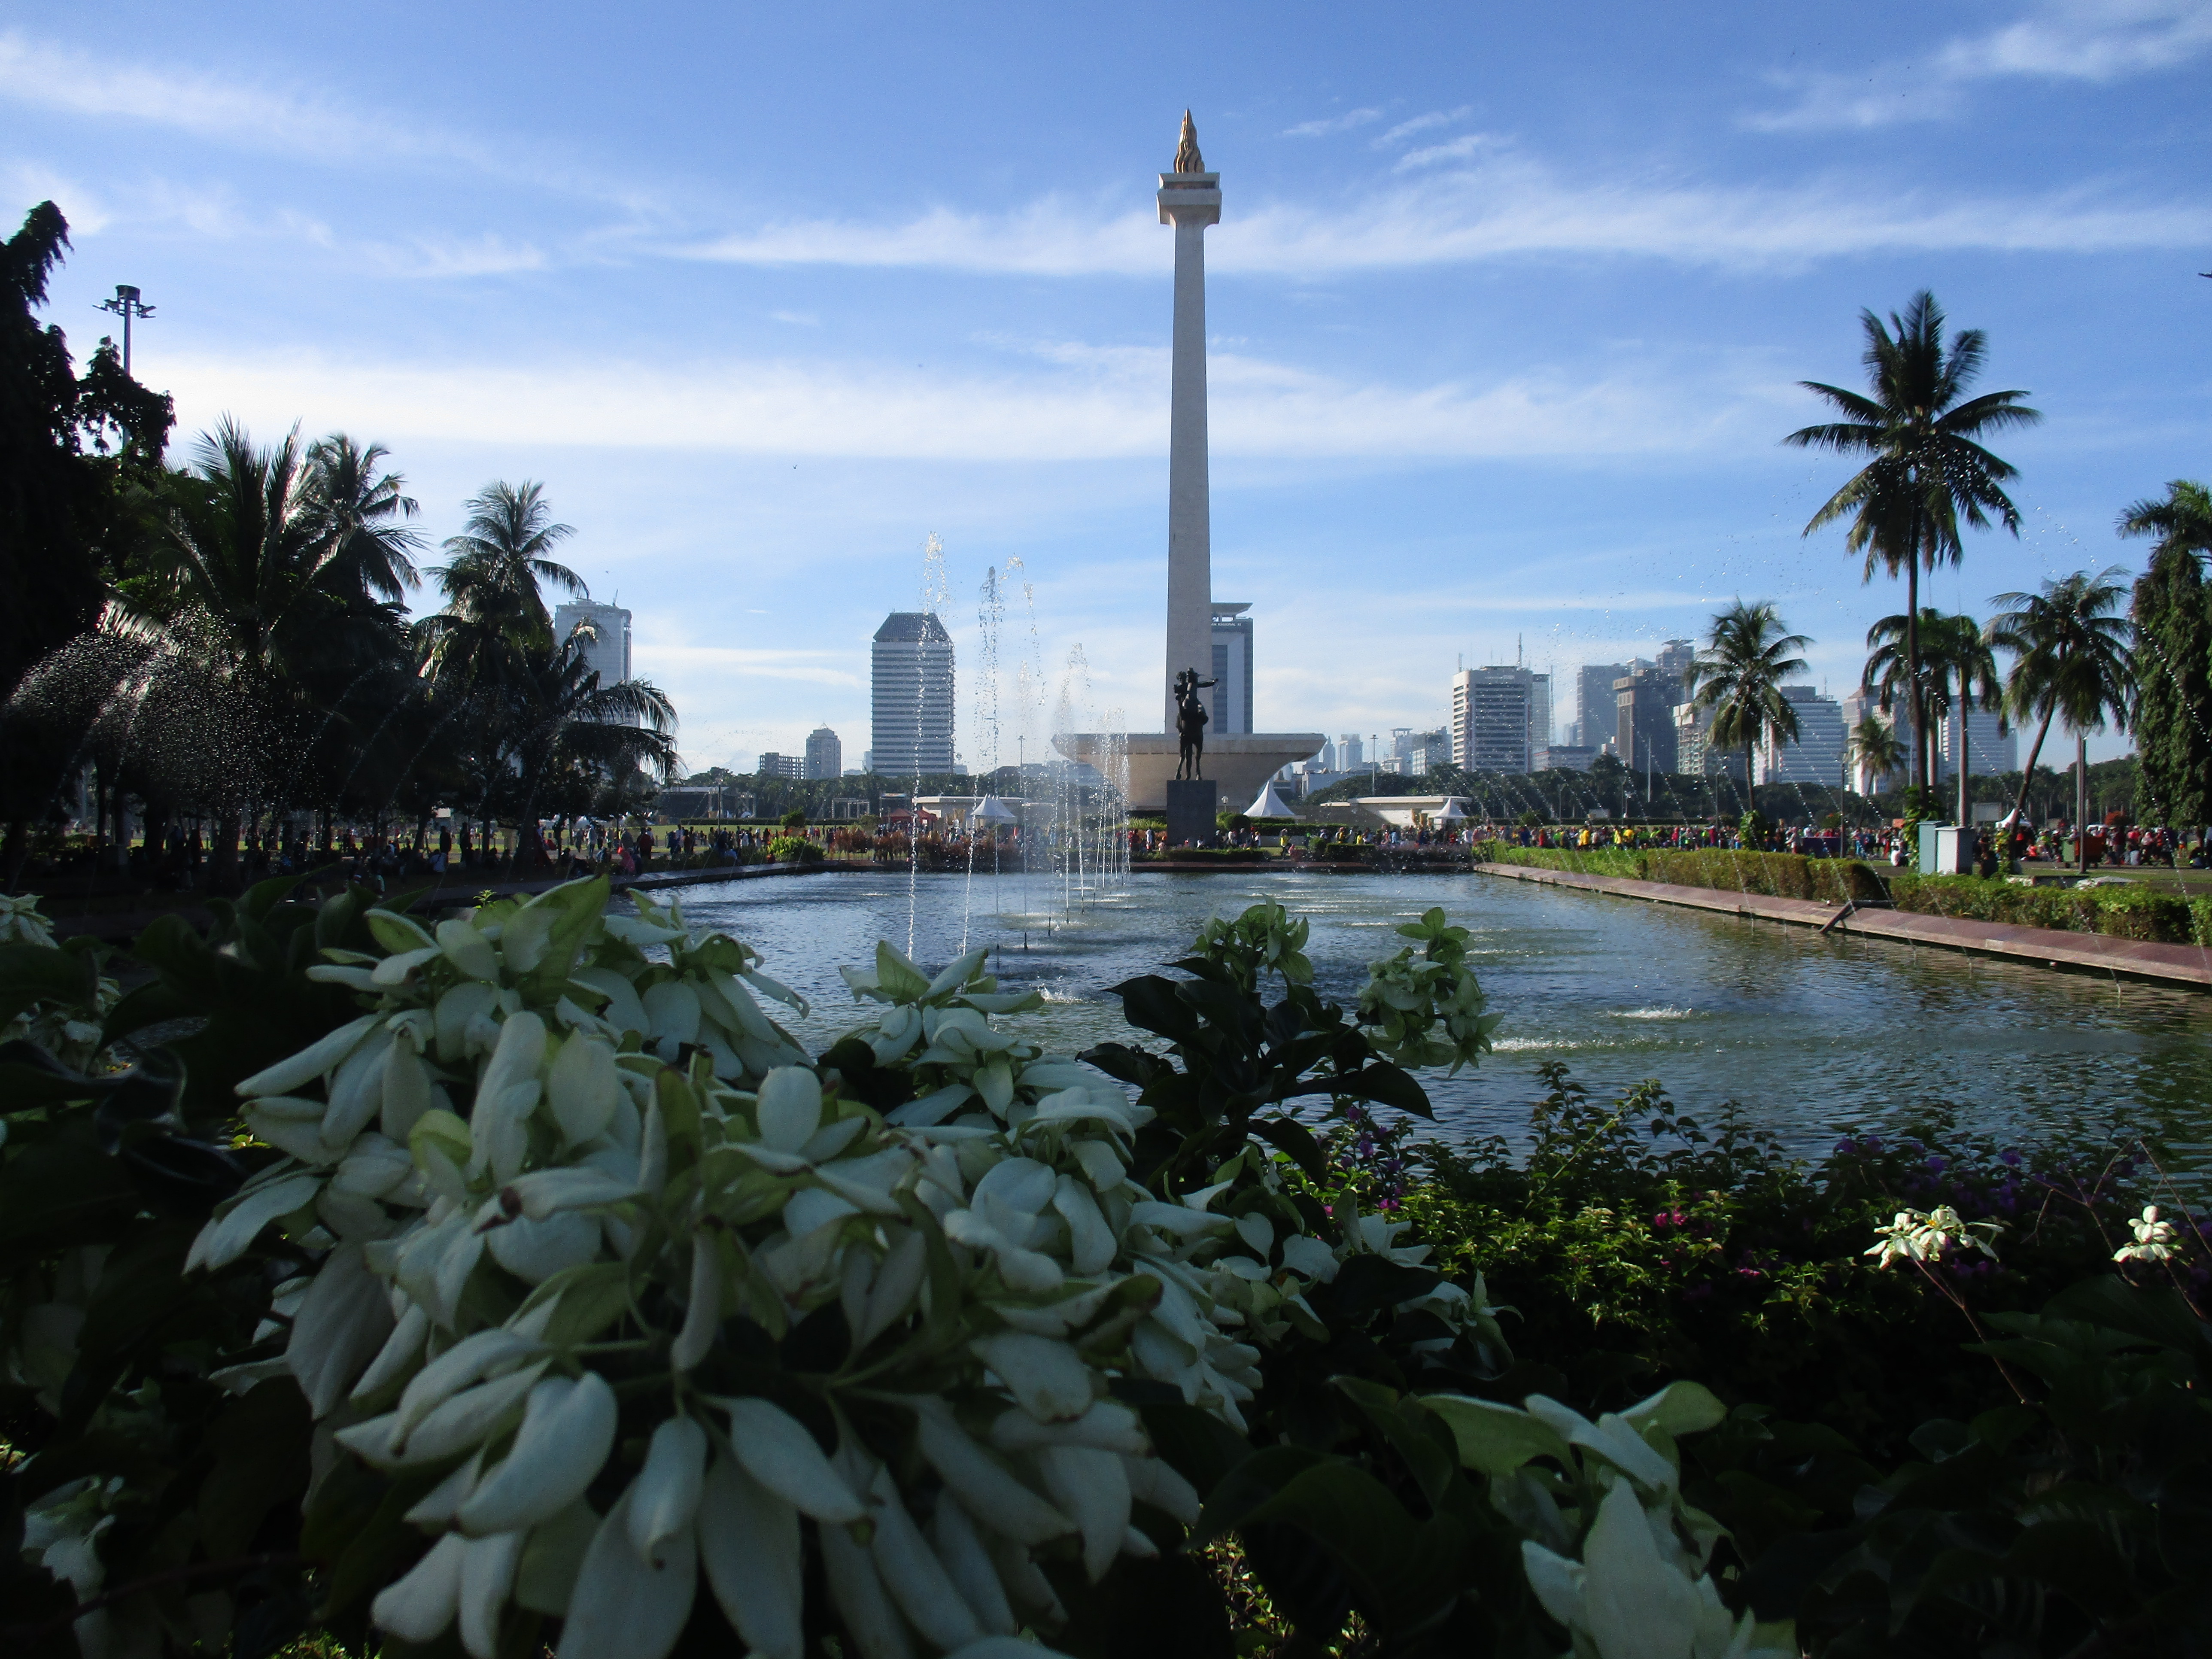
icon, jakarta, indonesia, monument, landmark, daytime, metropolitan area, skyscraper, tower, sky, tree, city, urban area, palm tree, reflection, human settlement, botany, reflecting pool, plant, cityscape, architecture, tourism, arecales, metropolis, building, skyline, tower block, landscape, real estate, tourist attraction, tropics, vacation, cloud, world, mixed use, urban design, downtown, garden, condominium, pond